History of Asian art

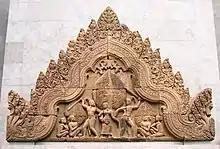
Relief from Angkor

Cambodian art and the culture of Cambodia has had a rich and varied history dating back many centuries and has been heavily influenced by India. In turn, Cambodia greatly influenced Thailand, Laos, and vice versa. Throughout Cambodia's long history, a major source of inspiration was from religion. Throughout nearly two millennia, Cambodians developed a unique Khmer belief from the syncreticism of indigenous animistic beliefs and the Indian religions of Buddhism and Hinduism. Indian culture and civilization, including its language and arts, reached mainland Southeast Asia around the 1st century CE. It is generally believed that seafaring merchants brought Indian customs and culture to ports along the gulf of Thailand and the Pacific while trading with China. The first state to benefit from this was Funan. At various times, Cambodian culture also absorbed elements from Javanese, Chinese, Lao, and Thai cultures.